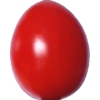
Label: tomato_cherry_red